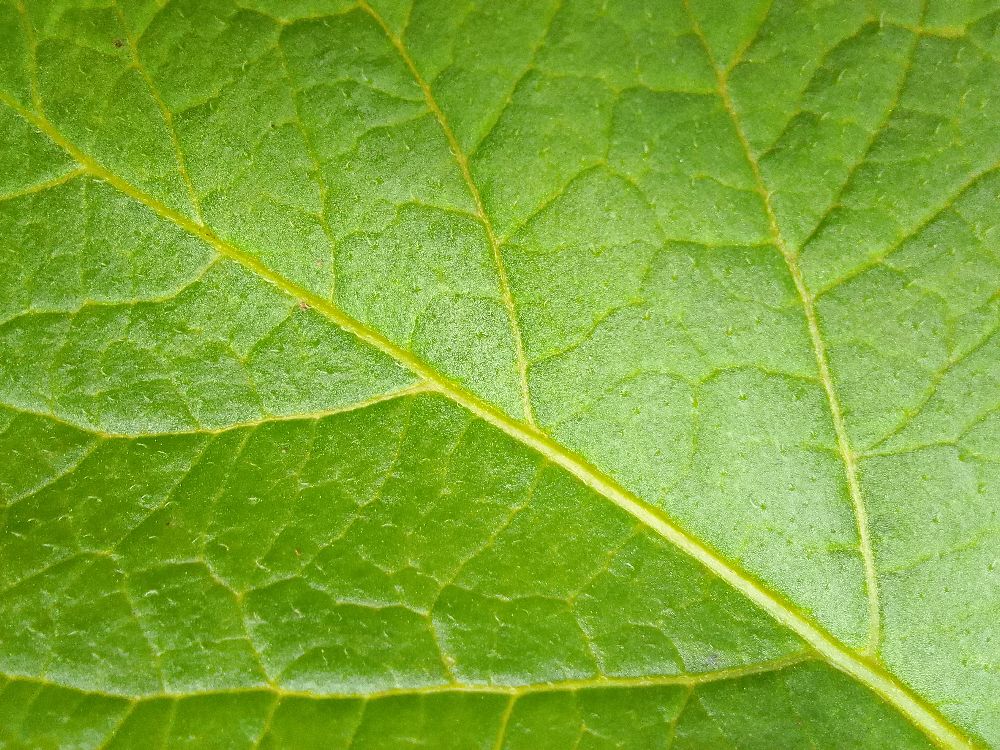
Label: Healthy